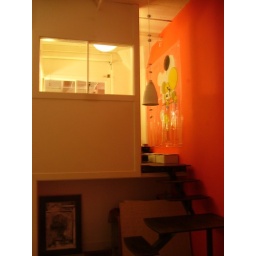
stairs to office and dog nook below